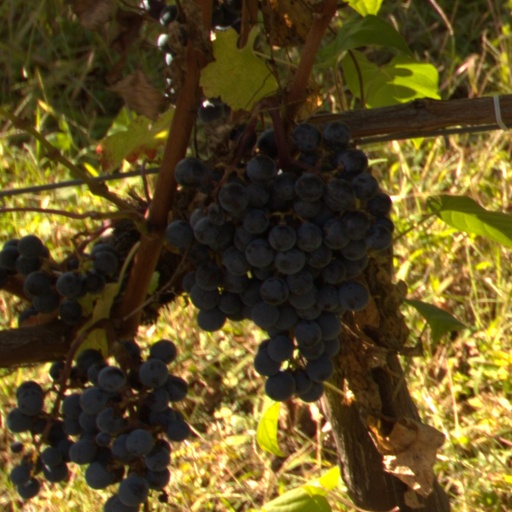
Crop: grape